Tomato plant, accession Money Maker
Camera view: vertical (180 deg); turntable rotation: 300 degrees
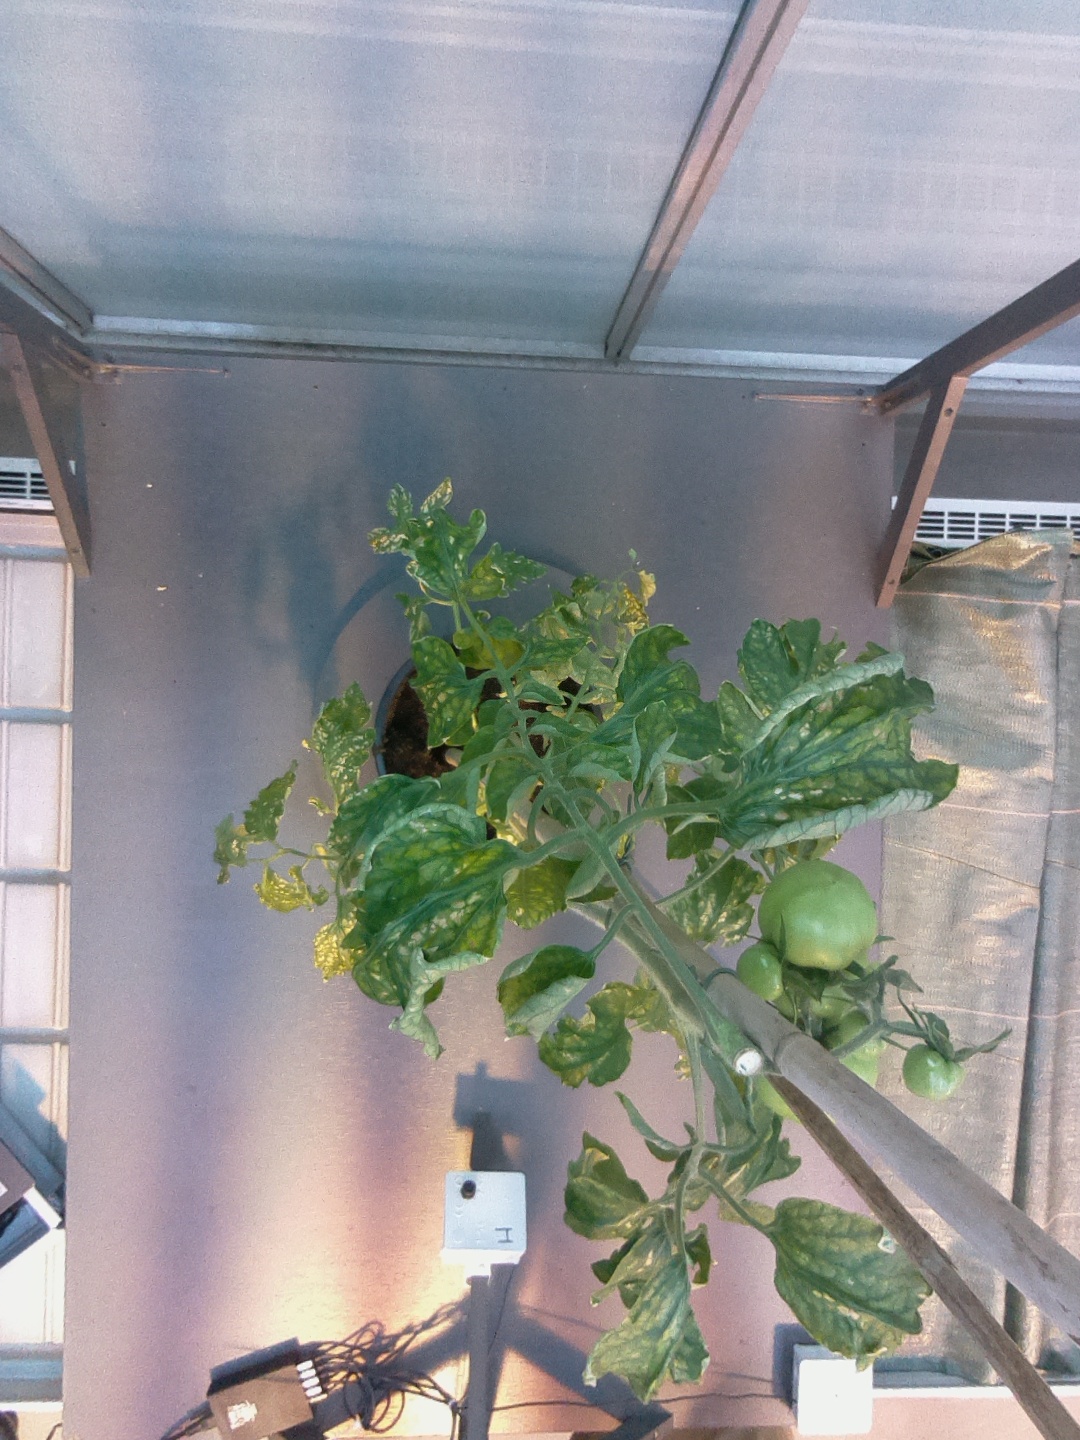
BBCH growth stage 76: 60%-70% of final fruit size